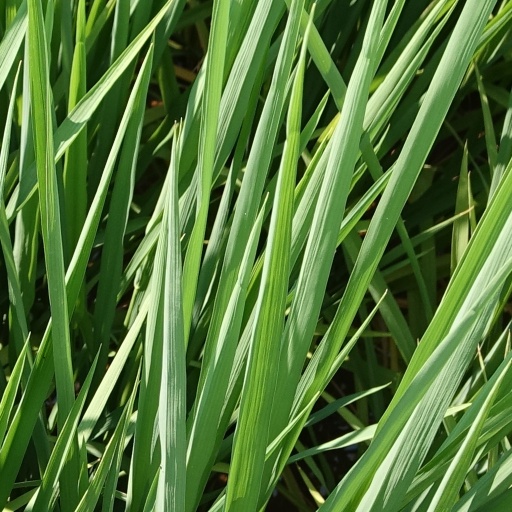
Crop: rice